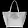
Label: Bag